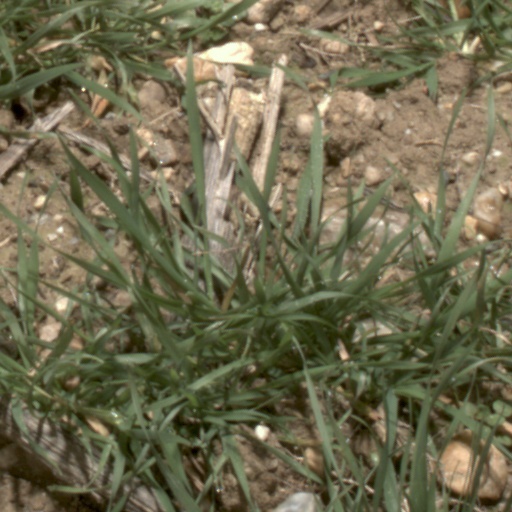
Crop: wheat